Leron, Leron Sinta

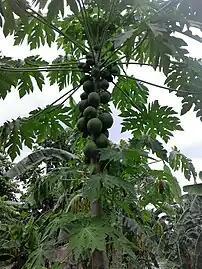
A picture of a papaya tree.

The song is about a man trying to get a Papaya sprout, eventually falling. The woman tries to find someone else to get the papaya sprout, but the man eventually convinces her to let him get the papaya sprout, stating “Love me, I’m a brave man. I have nine large knives and seven guns. I’m going to walk to that table. A plate of stir-fried noodles is my foe!”. The origin was unclear, but the song was originally sung in the provinces during the papaya harvest season, due to its connection to papaya farming, the song eventually became popular among the Filipinos.